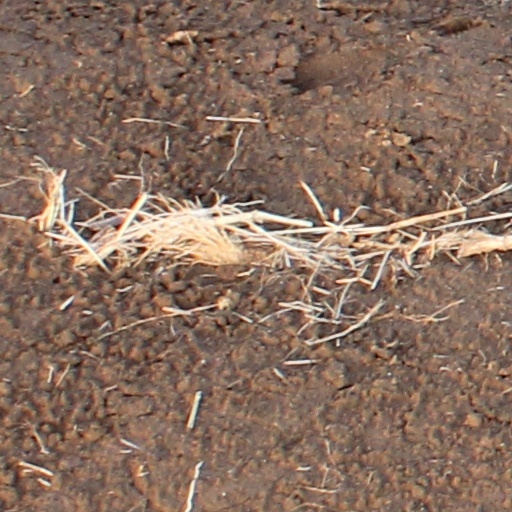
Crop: wheat